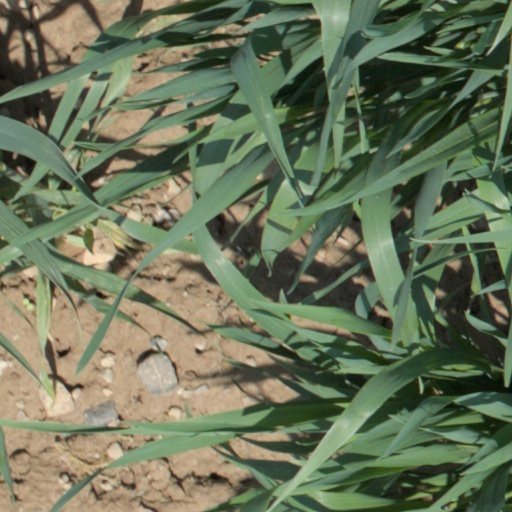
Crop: wheat